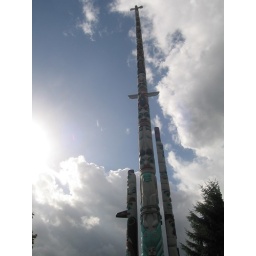
Tauted to be the tallest Totem pole made of a single tree in the world.